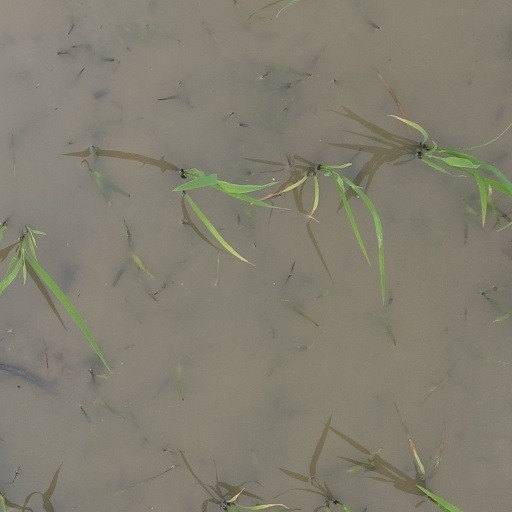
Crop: rice